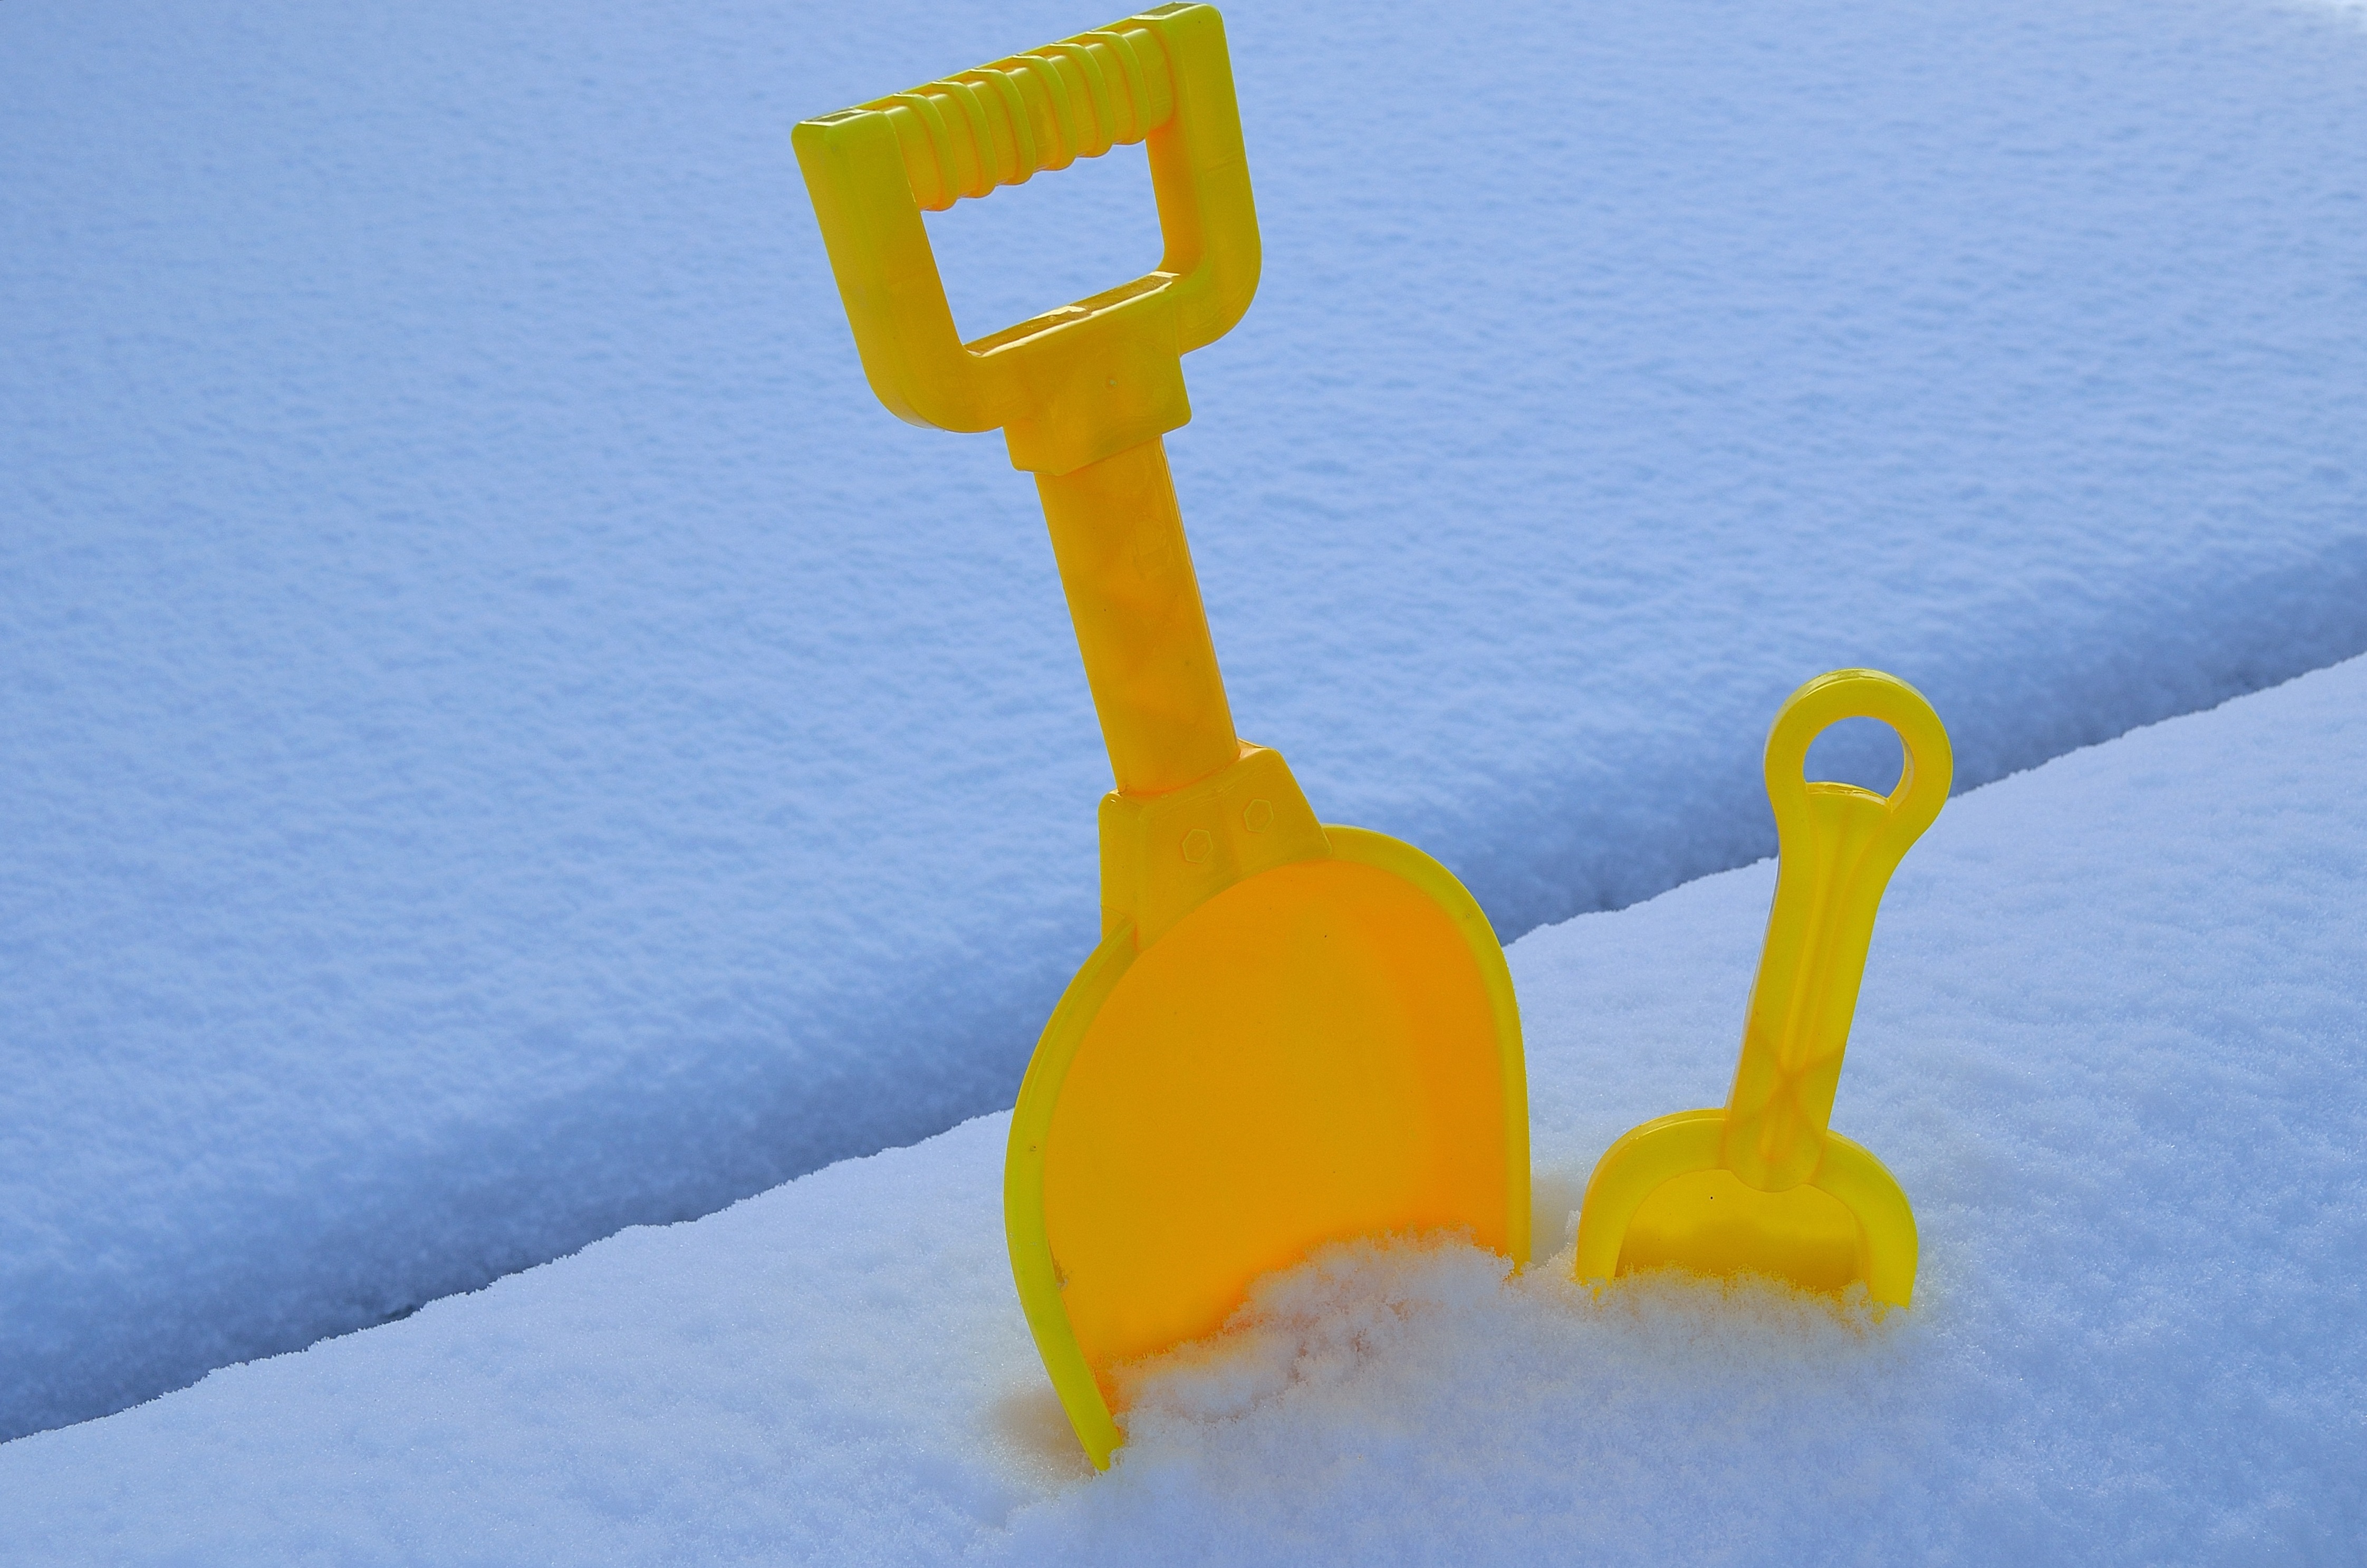
hand, snow, winter, white, macro, blue, yellow, product, background, seasons, spade